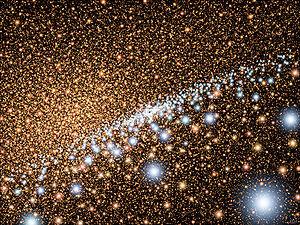
La galaxie d'Andromède, également identifiée sous les numéros M31 dans le Catalogue de Messier et NGC 224, est une galaxie spirale située à environ 2,55 millions d'années-lumière du Soleil, dans la constellation d'Andromède.